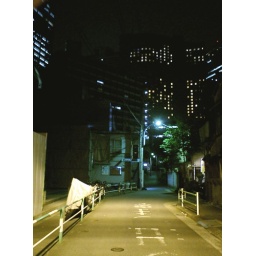
Small old street beside modern building in Tokyo fascinate me.